Niagara Falls City Council

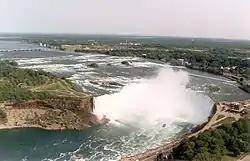
Niagara Falls (viewed from the Canadian side)

The Niagara Falls City Council is the governing body of the city of Niagara Falls, Ontario, Canada.